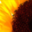
Label: sunflower